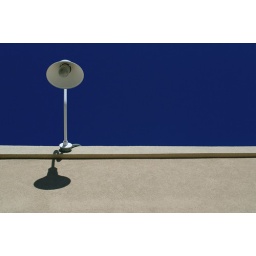
Yes, the sky in Fort Collins, Colorado was THIS blue today.